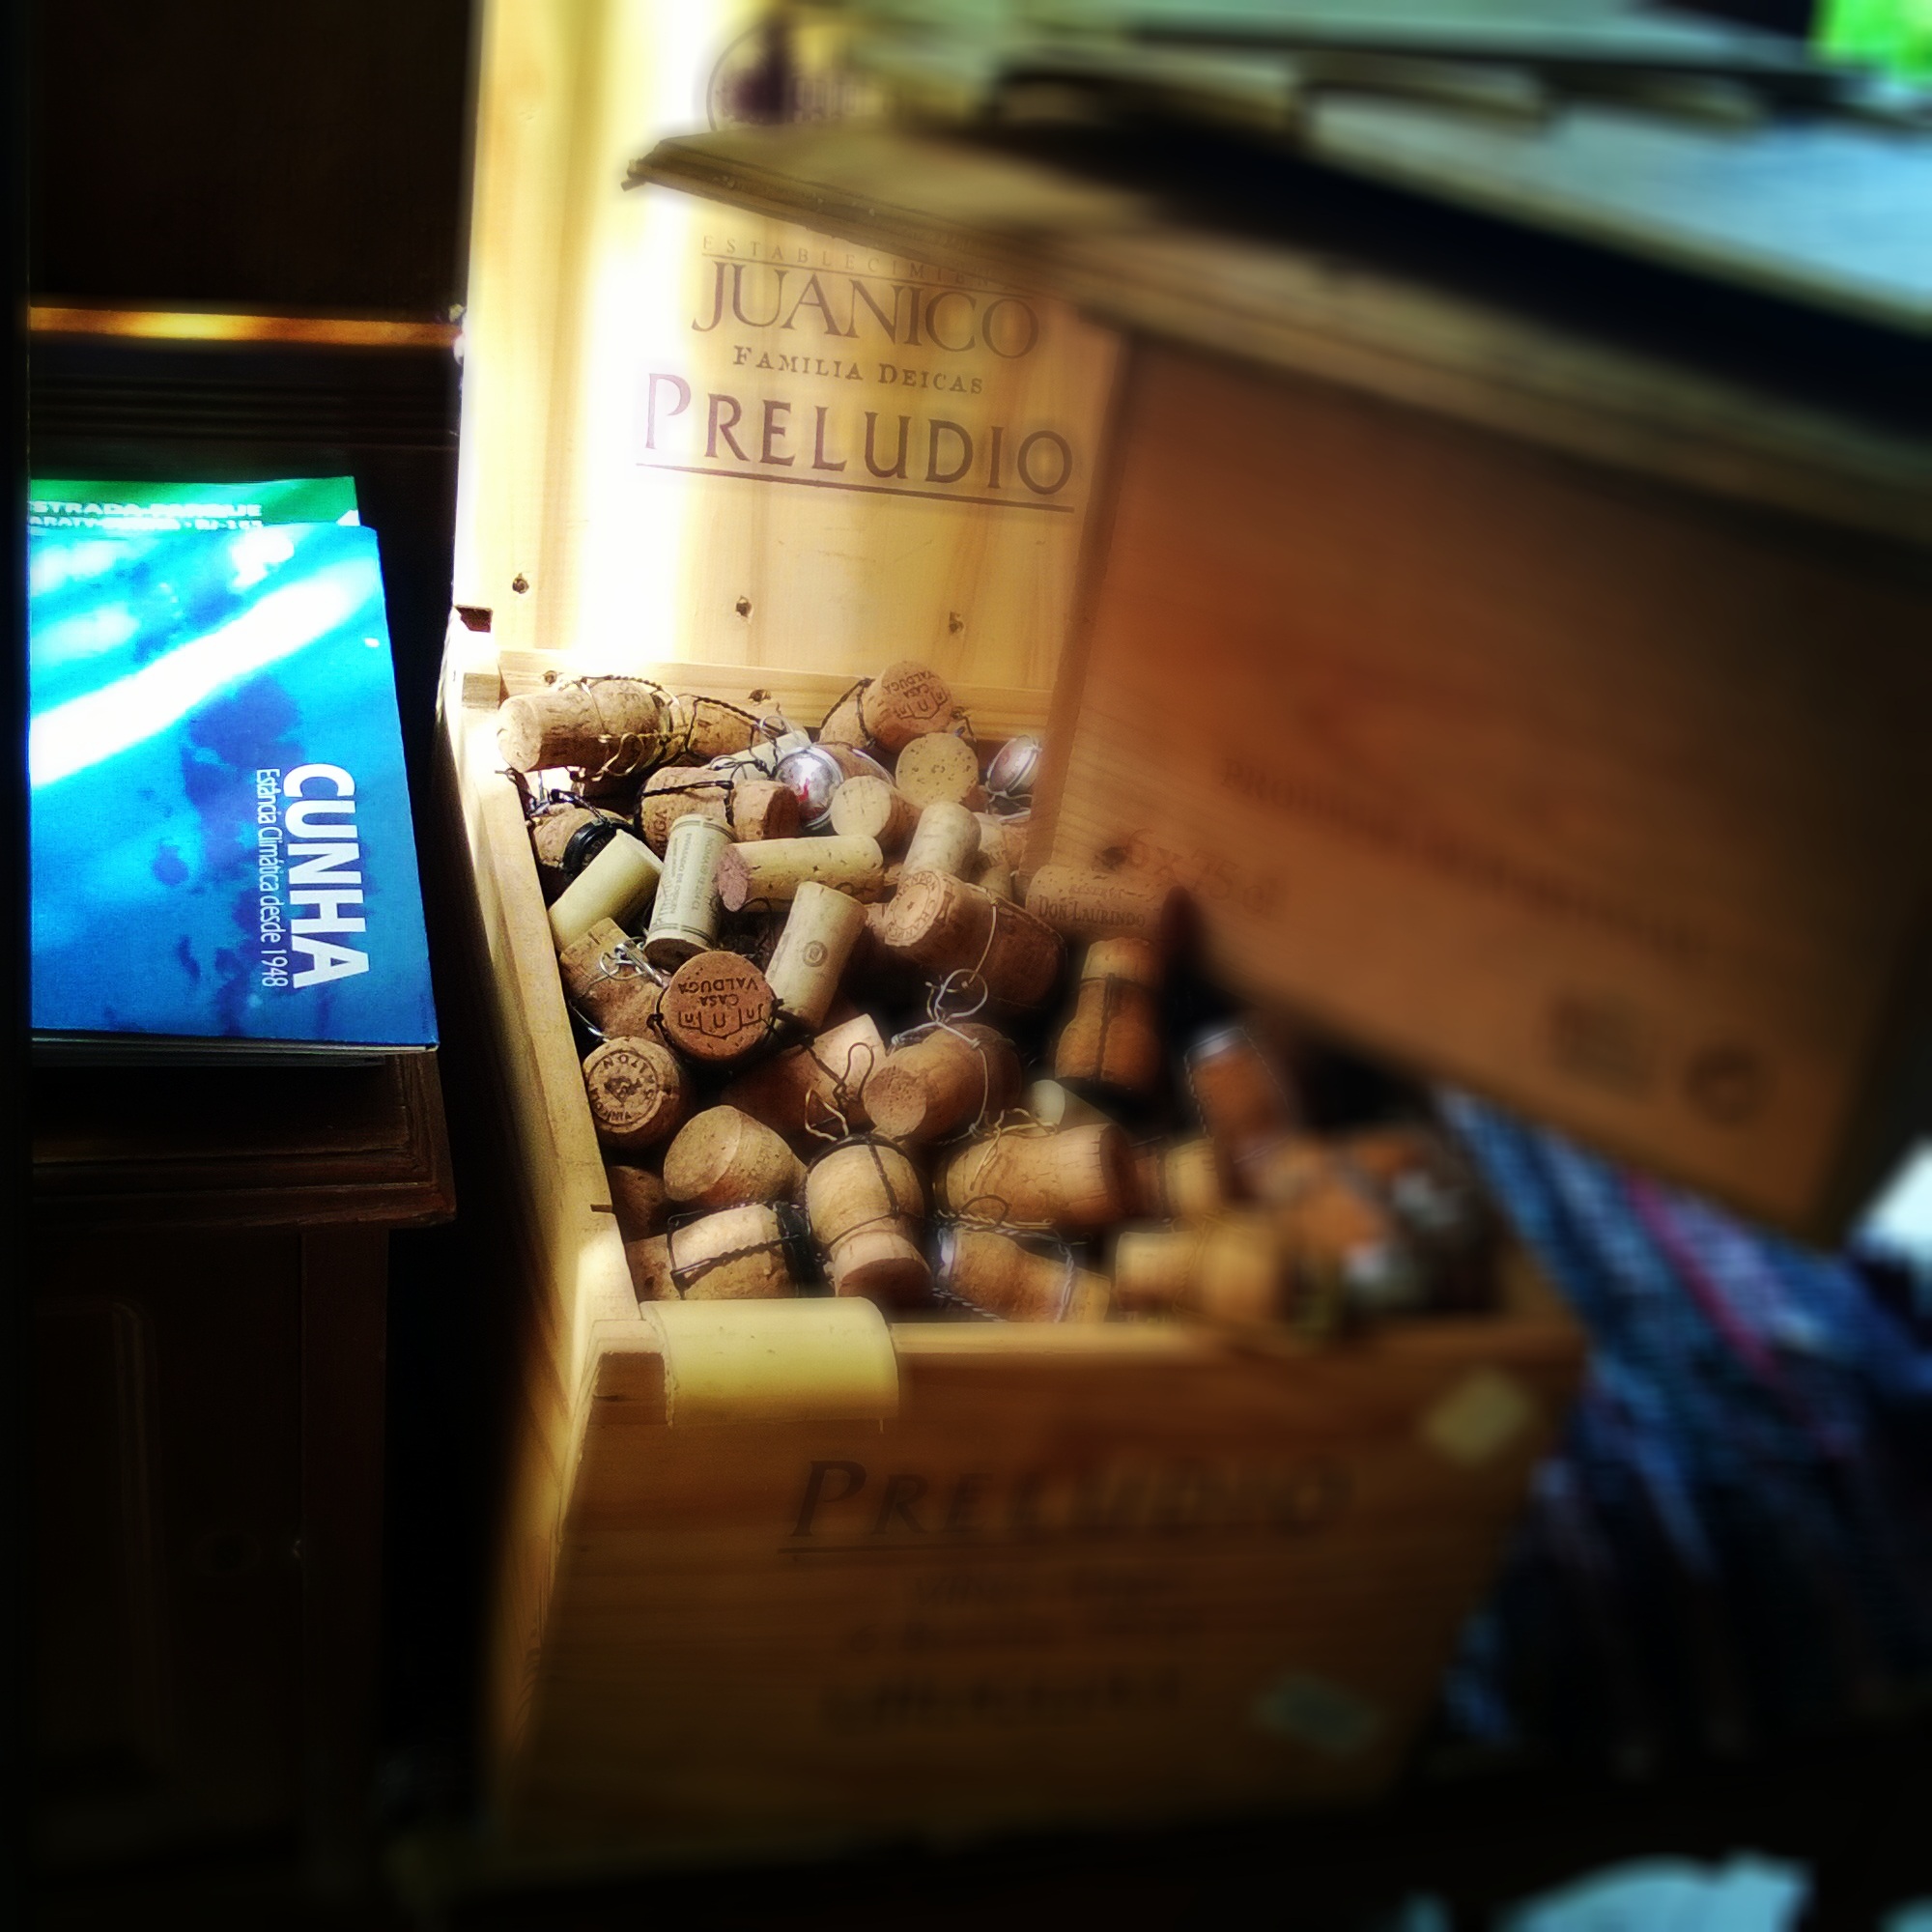
wood, wine, food, color, drink, box, chocolate, dessert, alcohol, liquor, storage, alcoholic, cork, case, bordeaux, culture, champagne, sweetness, winery, flavor